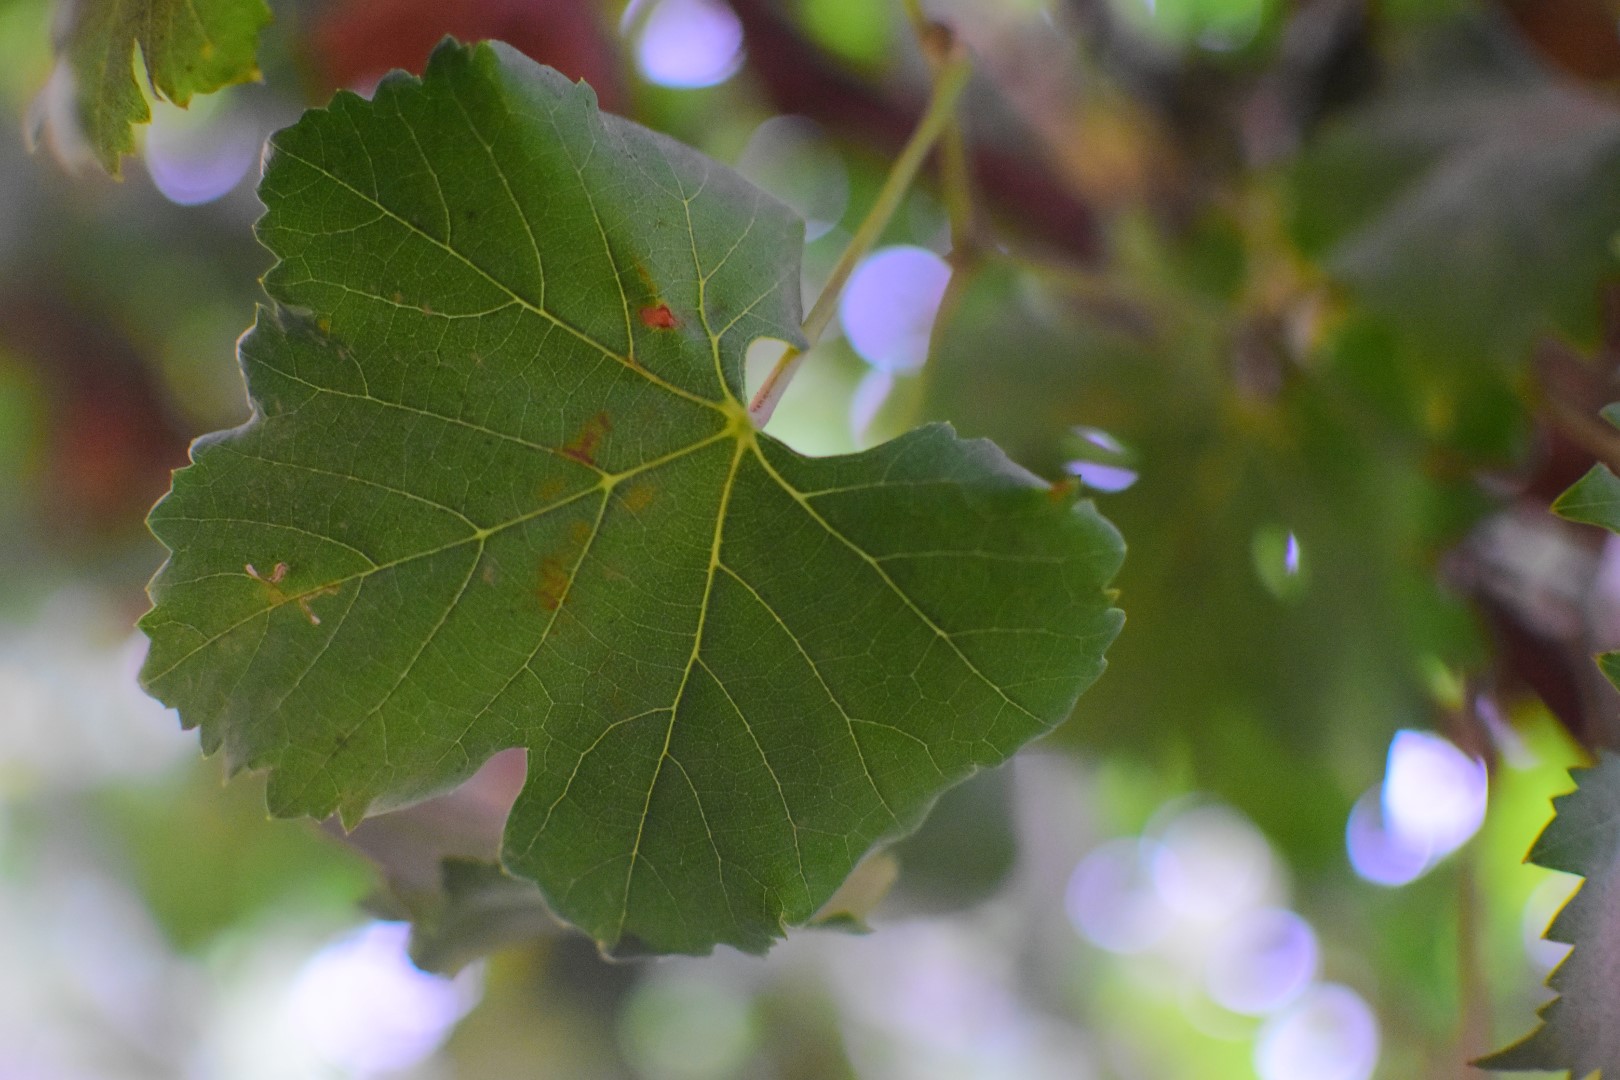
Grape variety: Aswud Balad